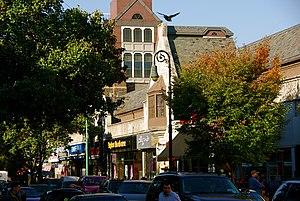
Jackson Heights est un quartier de l'arrondissement de Queens à New York.